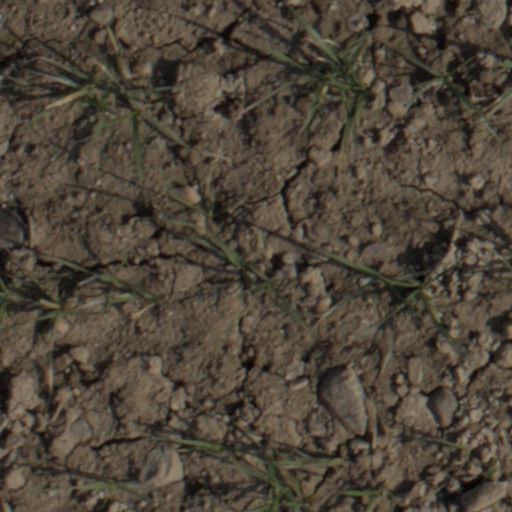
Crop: wheat